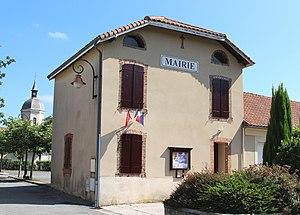
Mairie de Castelbajac (Hautes-Pyrénées)
Castelbajac est une commune française située dans le département des Hautes-Pyrénées, en région Occitanie.